Rouen faience

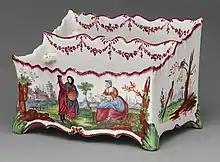
Rococo jardinière (from a set of 3), c. 1770

Rouen Chinese styles were varied, and sometimes combined with lambrequins and "ochre niellé". After about 1720, styles of floral painting and borders more closely derived from Chinese export porcelain and Japanese styles including Kakiemon grew in popularity. Rococo shapes and styles arrived rather later.